How the West Was Won (film)

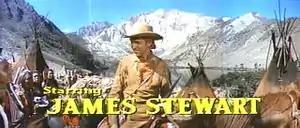
James Stewart as frontiersman Linus Rawlings

In 2000, Warner Bros. assigned Crest Digital the task of restoring the original Cinerama negative for "How the West Was Won". As part of the process, Crest Digital built its own authentic Cinerama screening room. Hewlett-Packard has led efforts to combine the three image portions to make the Cinerama image look more acceptable on a flat screen. This has finally been accomplished on the latest DVD and Blu-ray disc release. Previously, the lines where the three Cinerama panels join were glaringly visible, but this has been largely corrected on the Warner Bros. DVD and Blu-ray releases. However, the joints remain visible in places, especially against bright backgrounds.